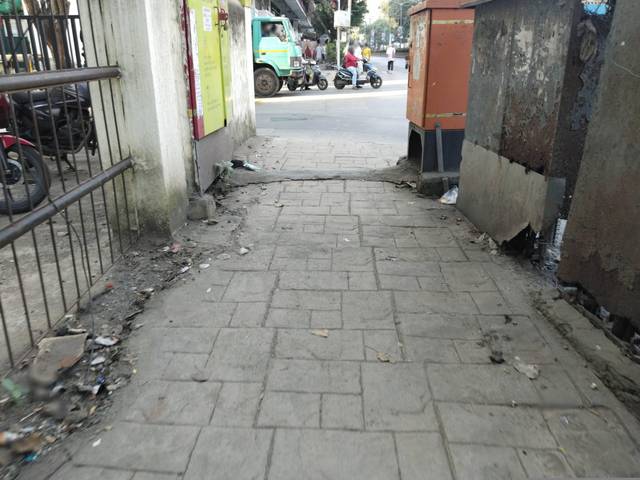
Region: India
Coordinates: 19.159, 72.846